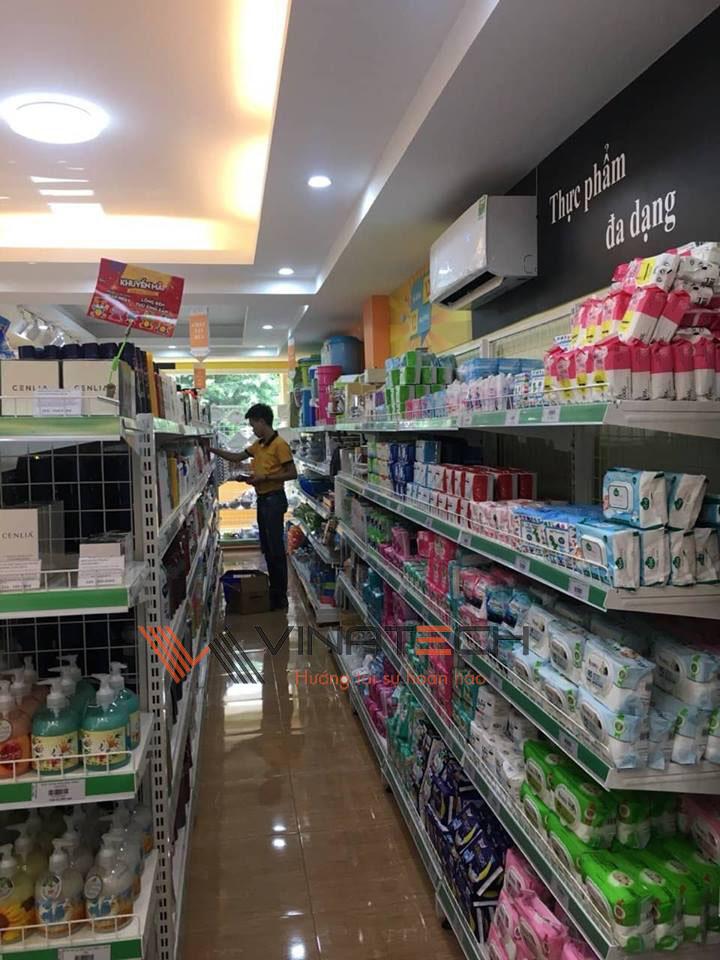
có một nam thanh niên xuất hiện ở lối đi giữa hai kệ hàng